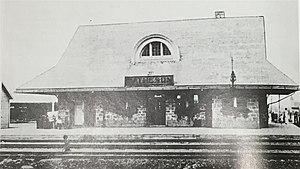
La gare de Matheson est une gare ferroviaire canadienne, de la ligne du Chemin de fer Ontario Nothland, en anglais : Ontario Northland Railway.. Elle est située à Matheson, sur le territoire du canton de Black River-Matheson dans la province de l'Ontario.